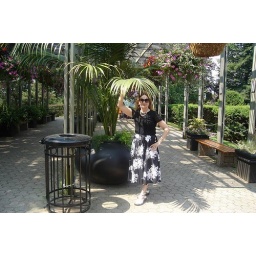
Toronto: Carmelina Bray posing by the Palm tree and the hanging plants area in High Park.